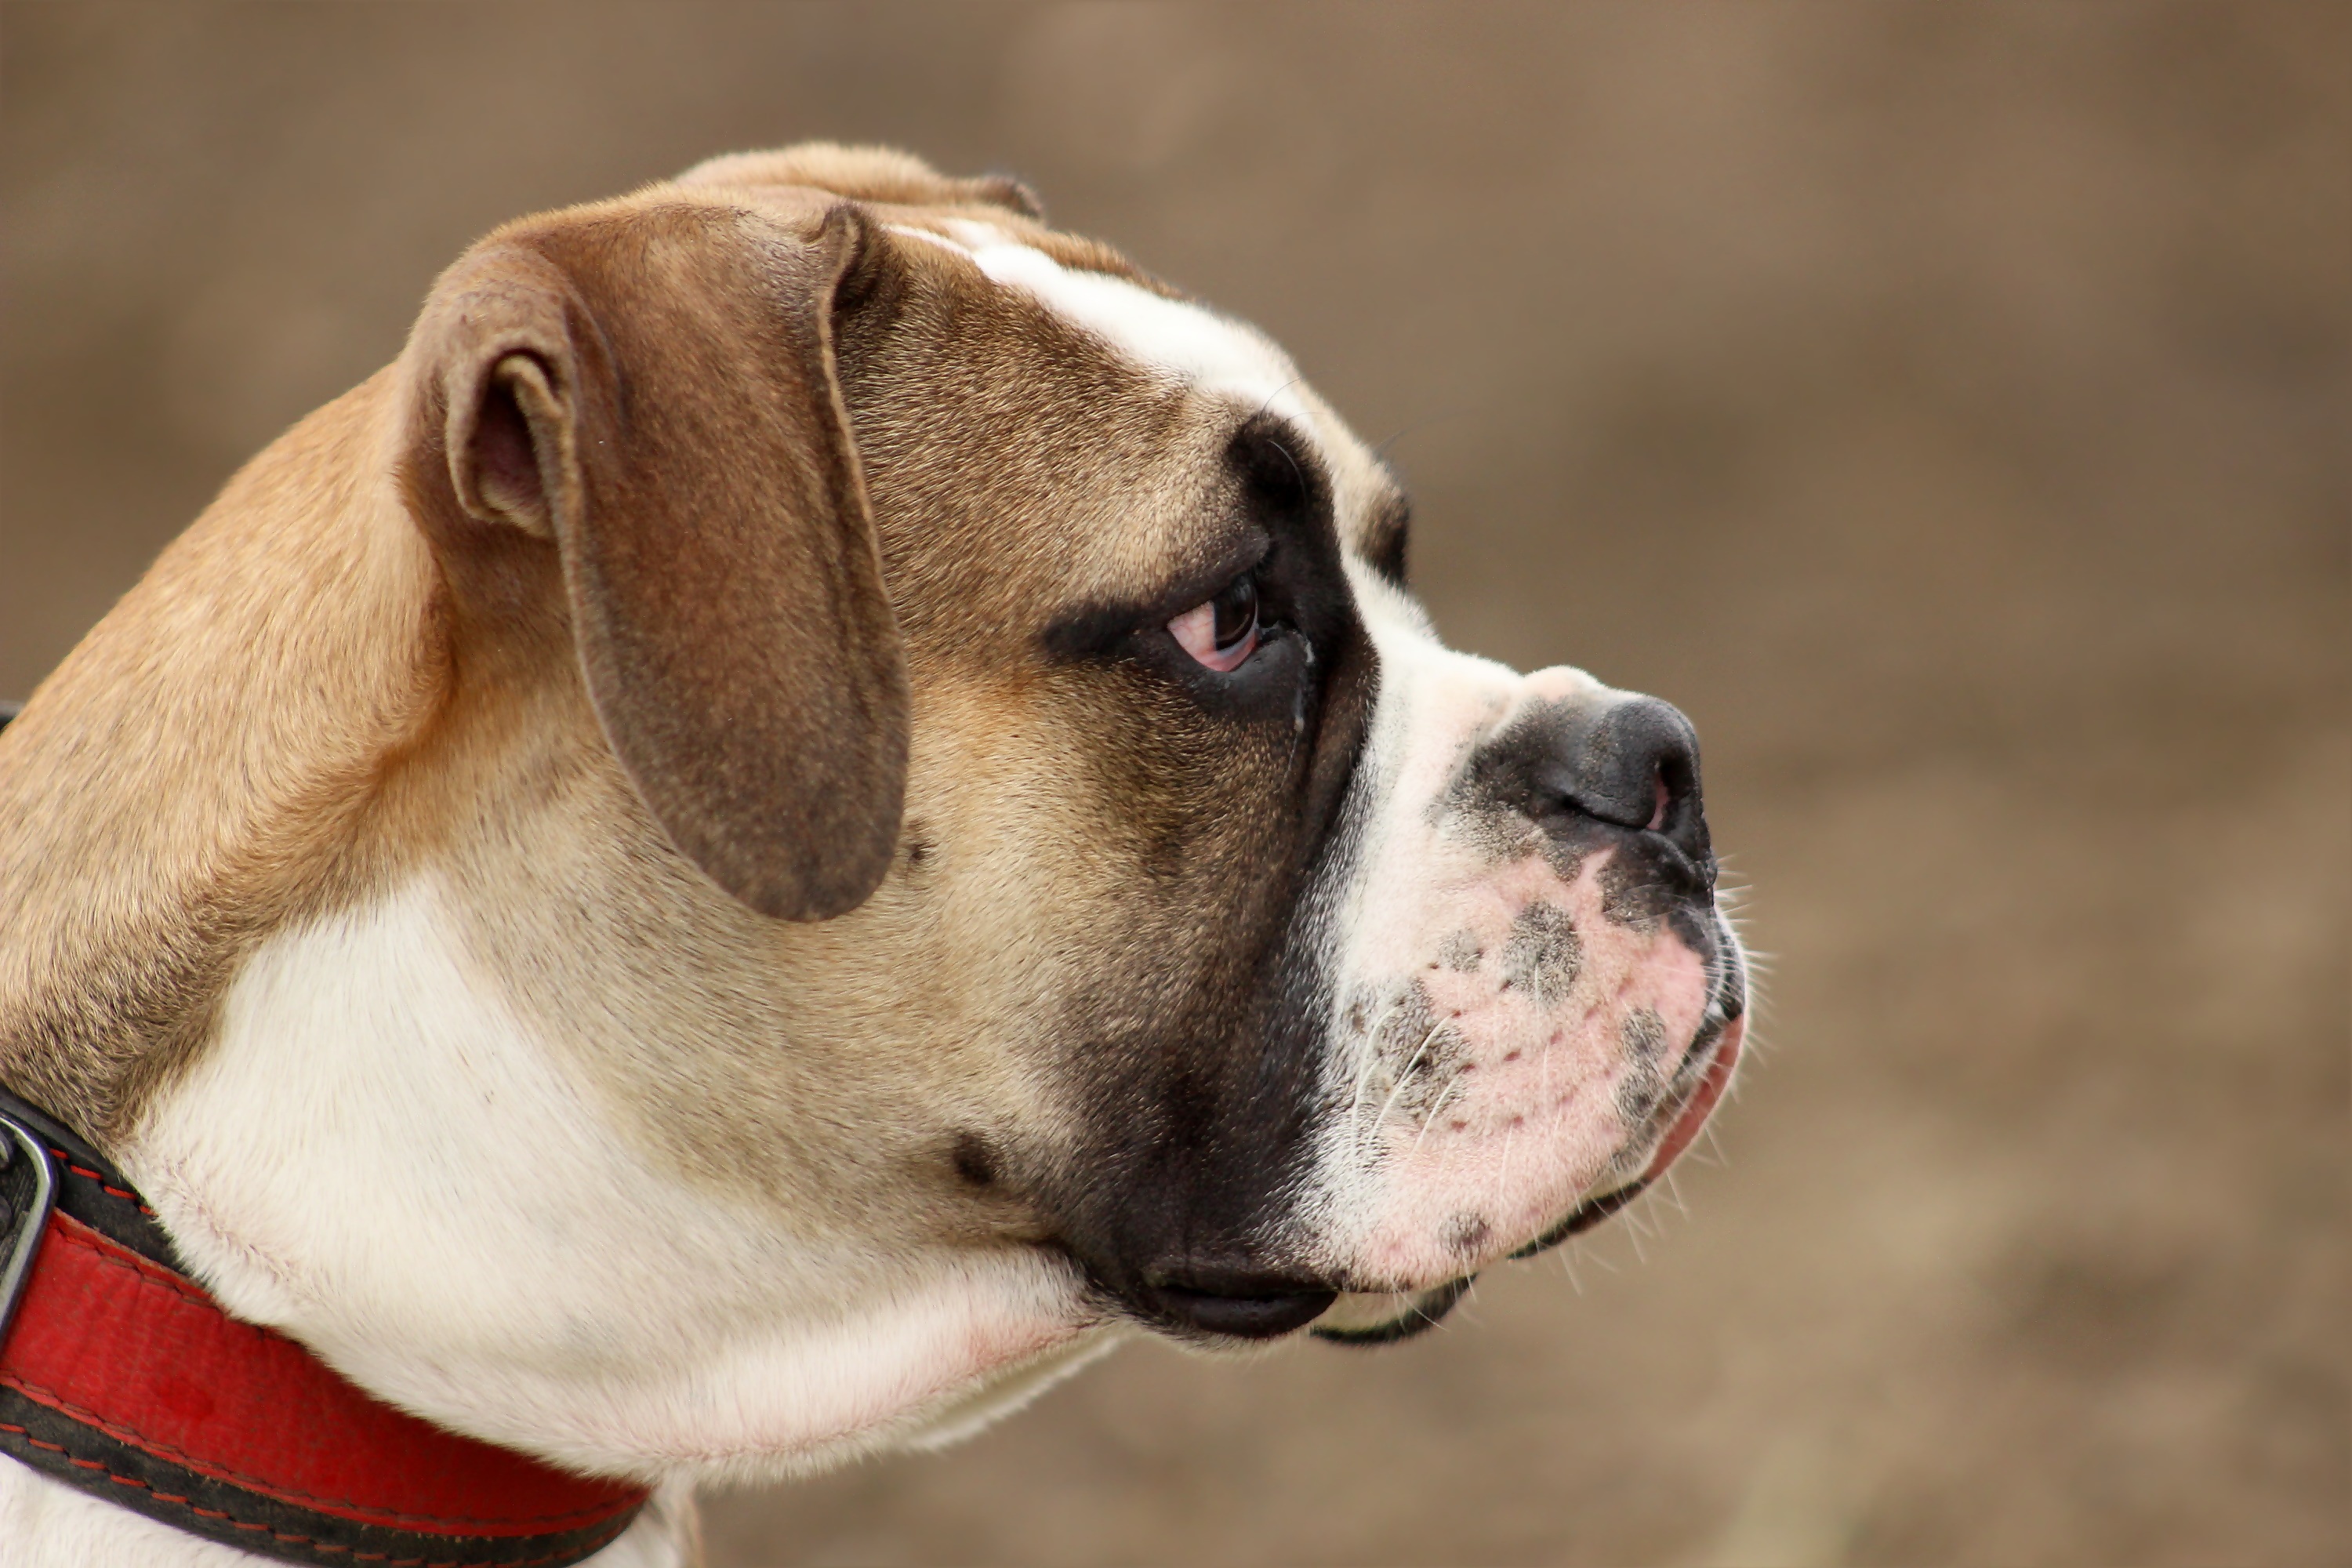
dog, mammal, boxer, head, vertebrate, large, dog breed, old english bulldog, moloss, dog like mammal, carnivoran, dog crossbreeds, olde english bulldogge, british bulldogs, american bulldog